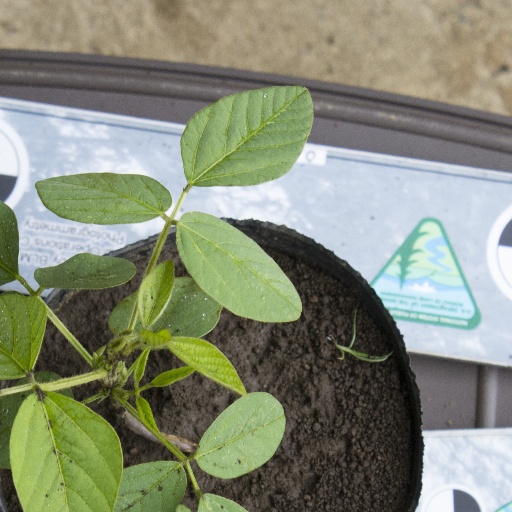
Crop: soybean